Kolam

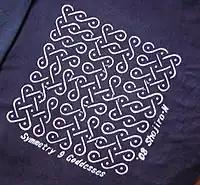
3x3 symmetry 9 goddesses swastika kolam with a single cycle by Nagata S, each of which corresponds to one of the nine Devi (goddesses) of the Vedic system

Kolams or muggulu are thought to bring prosperity to homes. In millions of households in Tamil Nadu, Telangana and Andhra Pradesh, women draw kolams in front of their home entrance every day at the break of dawn. Traditionally kolams are drawn on the flat surface of the ground with white rice flour. The drawings get walked on throughout the day, washed out in the rain, or blown around in the wind; new ones are made the next day. Each morning before sunrise, the front entrance of the house, or wherever the kolam may be drawn, is swept clean, sprinkled with water, thereby making for a flat surface. The kolams are generally drawn while the surface is still damp so the design will hold better. Instead of rice flour (/), white stone powder is occasionally used for creating Kolam; cow dung is also used to wax the floors. In some cultures, cow dung is believed to have antiseptic properties and hence provides a literal threshold of protection for the home. It also provides contrast with the white powder.